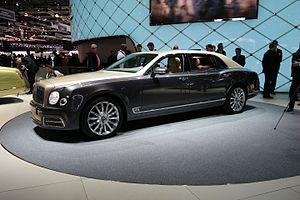
Salon international de l'automobile de Genève 2016